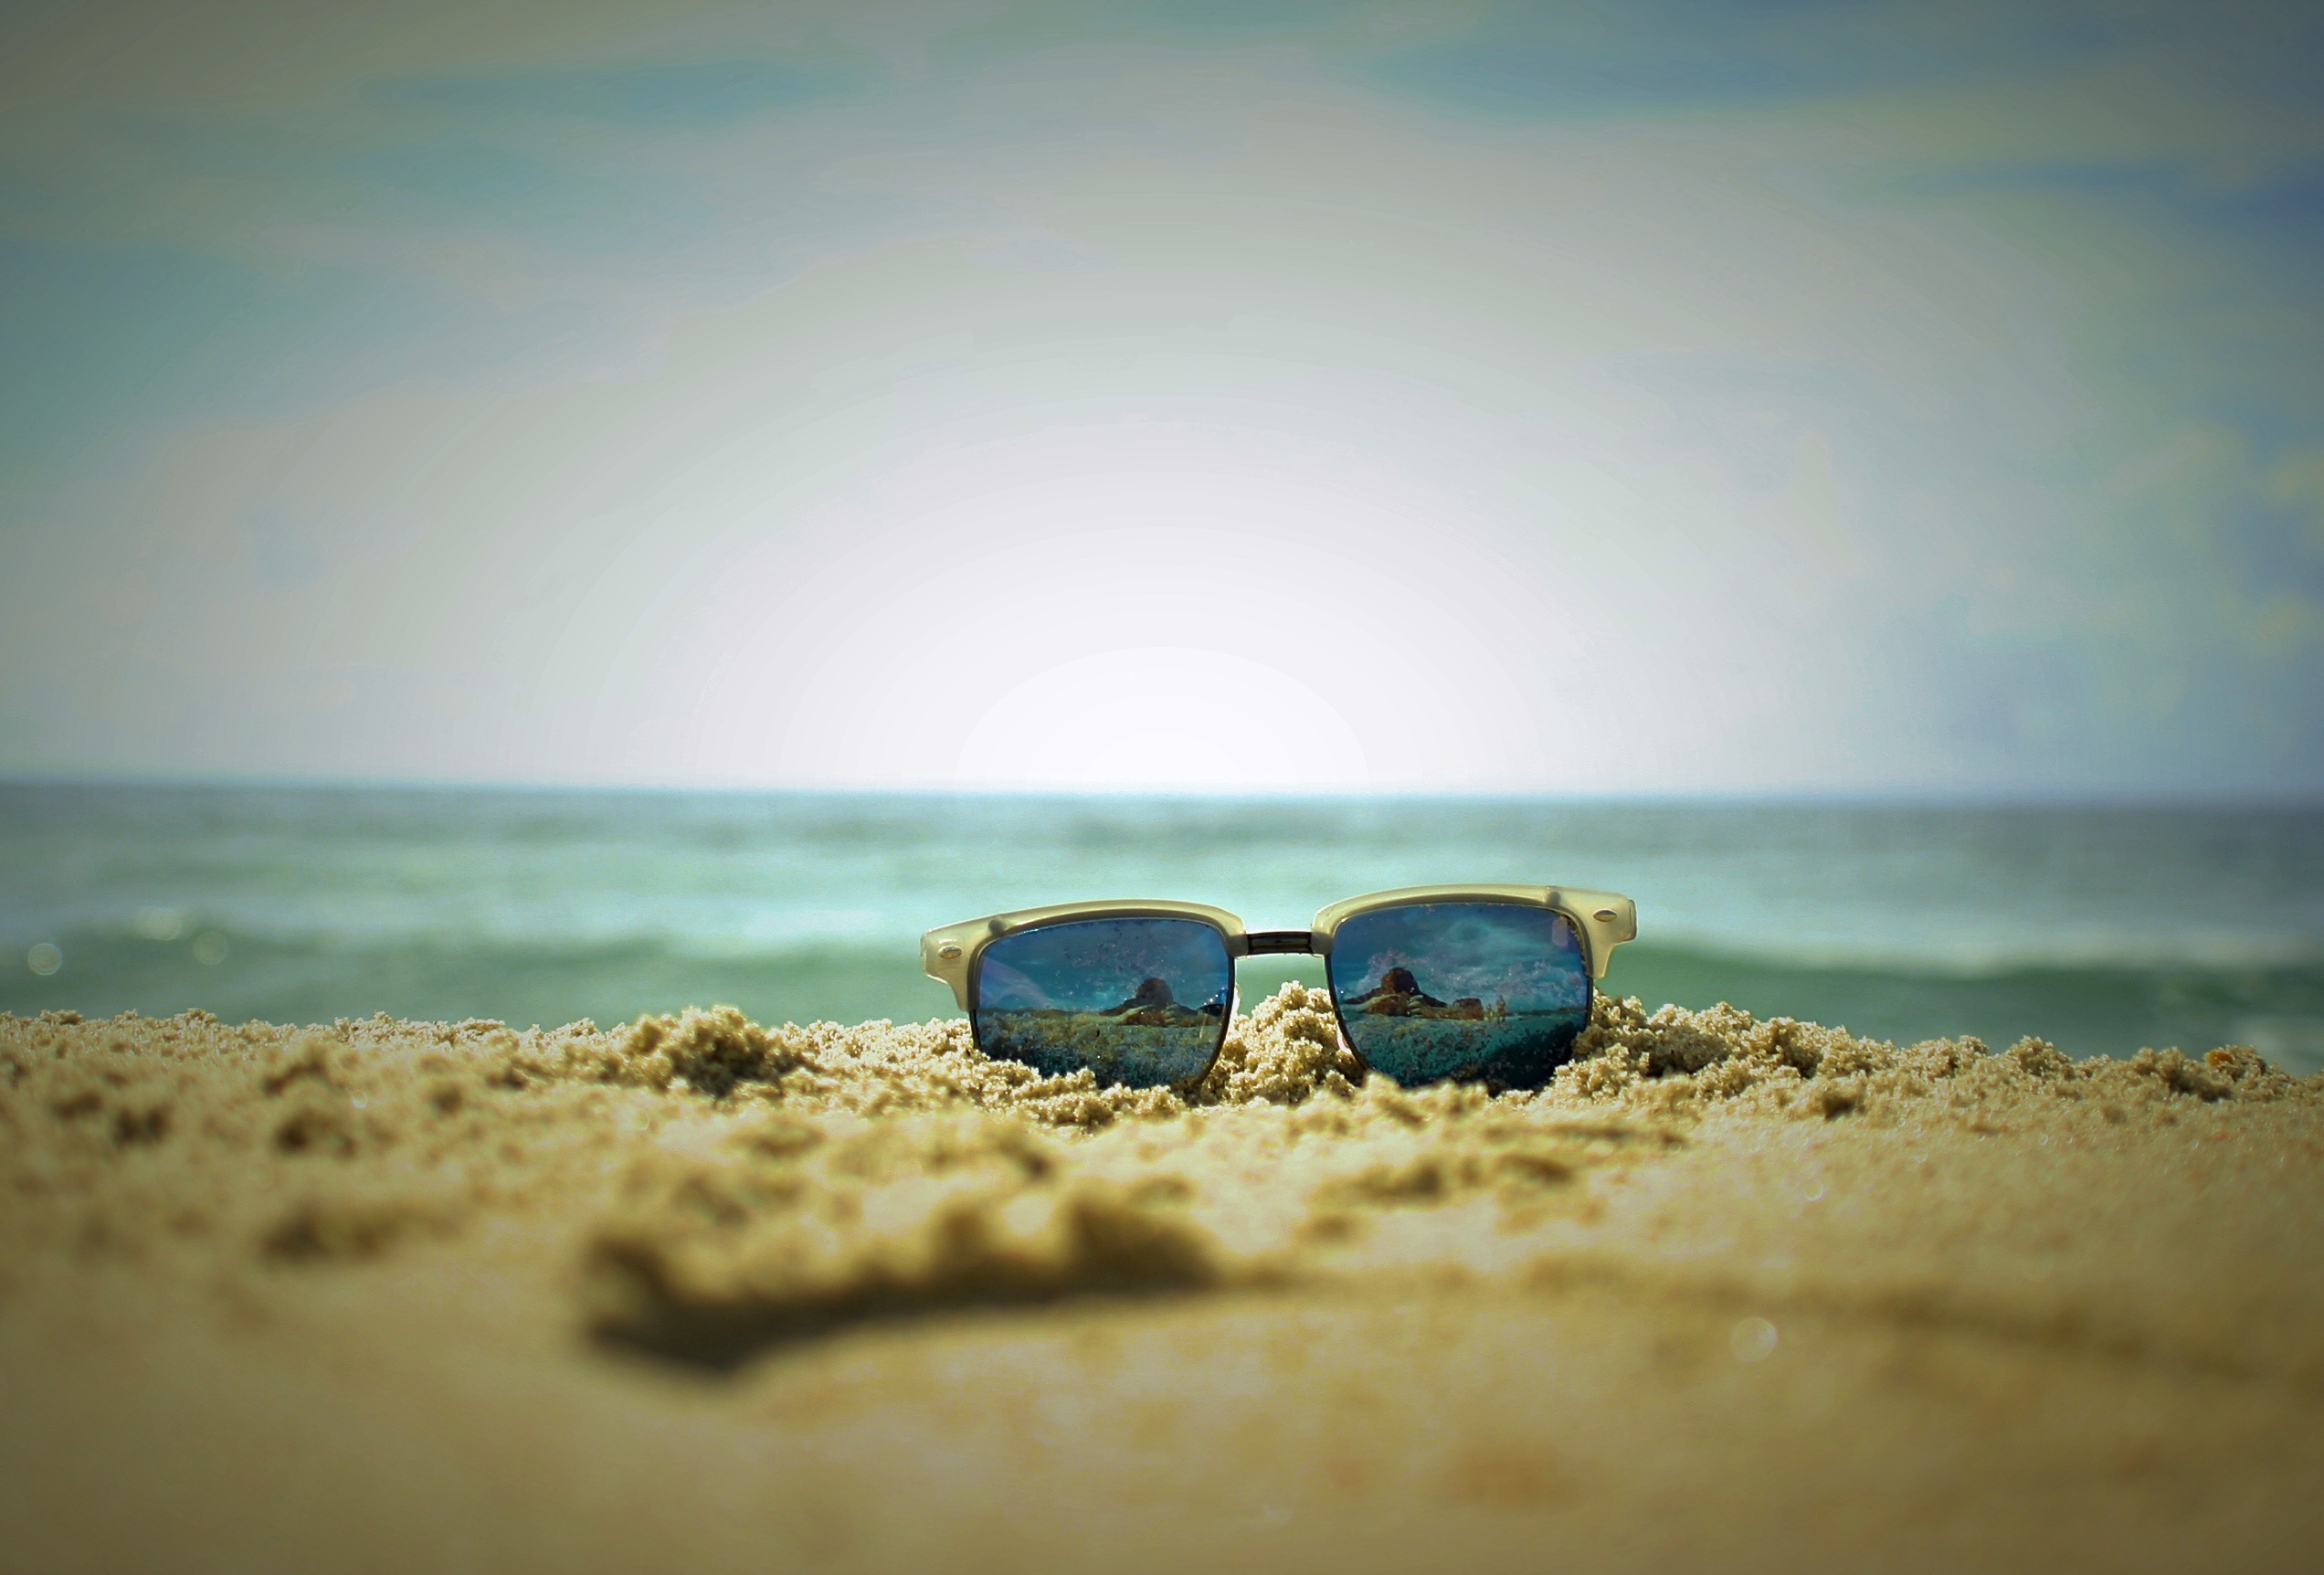
beach, sea, sand, rock, ocean, horizon, cloud, photography, sunlight, morning, wave, reflection, color, blue, material, close up, macro photography